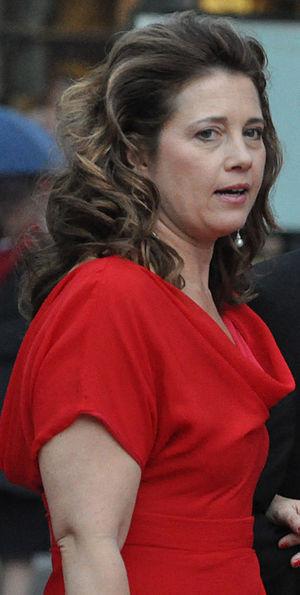
Constantin II de Grèce, né le 2 juin 1940, est le sixième et dernier roi des Hellènes du 6 mars 1964 au 1ᵉʳ juin 1973, date à laquelle il est déposé et la République proclamée. Cette déposition est confirmée par le référendum de décembre 1974 au déroulement controversé.
Les lois de succession à la couronne de Grèce sont un ensemble de règles définies par des traités internationaux puis par les constitutions helléniques tout au long du XIXᵉ et du XXᵉ siècles. Ces lois définissaient les conditions à respecter pour pouvoir succéder aux deux souverains élus à la tête de la Grèce en 1832 et en 1863, à savoir Othon Iᵉʳ et Georges Iᵉʳ.
Alexia de Grèce, princesse de Grèce et de Danemark, est née le 10 juillet 1965 au palais de Mon Repos, à Corfou, en Grèce. Brièvement héritière du trône de Grèce entre 1965 et 1967, c'est un membre de l'ancienne famille royale hellène.